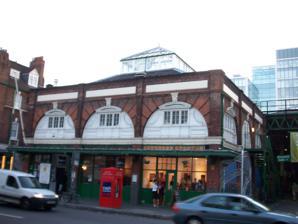
Building: The Spitz
Country: United Kingdom
Year built: 1996
For other uses, see Spitz (disambiguation) . This article needs to be updated . Please help update this article to reflect recent events or newly available information. ( January 2018 ) The Spitz The venue building in 2006 Location East End , London Owner The Dandelion Trust Capacity 250 (standing) 220 (part seated) 180 (all seated) Opened 1996 Website www.spitz.co.uk The Spitz was a music venue in the East End of London , at 109 Commercial Street on the edge of the Old Spitalfields Market . The venue operated from 1996 to 2007, and was forced to close in a dispute about rent. In 2014, a group of regular performers at the venue adopted the name of "The Spitz" for a charitable trust that, "takes professional musicians into care homes, day centres and hospitals across London." Closure In April 2007 the landlord of the premises, Ballymore Properties, gave The Dandelion Trust six months to move out, claiming that it had not kept up with its payments. The Spitz disputed this, insisting it had always paid its rent. Ballymore Properties agreed terms with another operator. Acts Rehearsals at the Spitz, 2007 Acts that played over the years at The Spitz include 17 Hippies , 3 Men & Black ( The Selecter , The Stranglers , Bad Manners ), A Hawk and a Hacksaw , Acoustic Ladyland , Adem , Ai Phoenix, Aiden Smith, Apparat , Athlete , Baba Maal , Bert Jansch , Beth Orton , Big Strides , Bikini Atoll , Billy Bragg , Billy Childish , Cat Empire , Cat Power , Charlie Winston , Chris T-T , Cobra Killer , Davey Graham , Dick Dale , David Thomas and Two Pale Boys Ed Harcourt , Fionn Regan, Fonda 500 , Glen Matlock , GLORYHOLE! Goldfrapp , Gravenhurst , Great Lake Swimmers , Hayden , Historia, Holly Golightly , Florence and the Machine , Hot Chip , Jamie Woon , Joan as a Policewoman, John Parish , John Renbourn , Joni Davis, Kate Nash , King Creosote , Lee Ranaldo ( Sonic Youth ), Little Axe , Little Barrie , Little Sparta , Low , Minutemen , Mr. Hudson , Nought, Omar , Pete and the Pirates , Pete Molinari, Phoenix , Pips, Chips and Video Clips, Polar Bear, Rachel Unthank ( The Unthanks ), Ralfe Band , Richard Hawley , Rodrigo Y Gabriela , Roy Harper , Seasick Steve , Son of Dave , Spiers & Boden , St. Thomas , Terry Edwards , Thalia Zedek , The Gossip , The Horrors , The Long Blondes , The Men They Couldn't Hang , The Wave Pictures , Tom Baxter , Tom Morello ( Rage Against the Machine ), Tunng , Turin Brakes , Vetiver feat Devendra Barnhart and many more.  The Spitz hosted many notable shows, including the final performance of Nosferatu D2 's live career. The Spitz held its last concert on 27 September 2007, featuring many of the musicians that had played there regularly over the years, such as Seb Rochford ( Acoustic Ladyland et al.), Miles Danso, Joe Wilkes, Sandy Dillon and Beth Orton. The Spitz Charitable Trust The Spitz Charitable Trust, born out of the former music venue, came into being in January 2014 and "aims to take live music, using mainly jazz musicians, into a range of places, schools, after school clubs, prisons, residential care homes, day centres, the everyday settings of the street, and other places". References